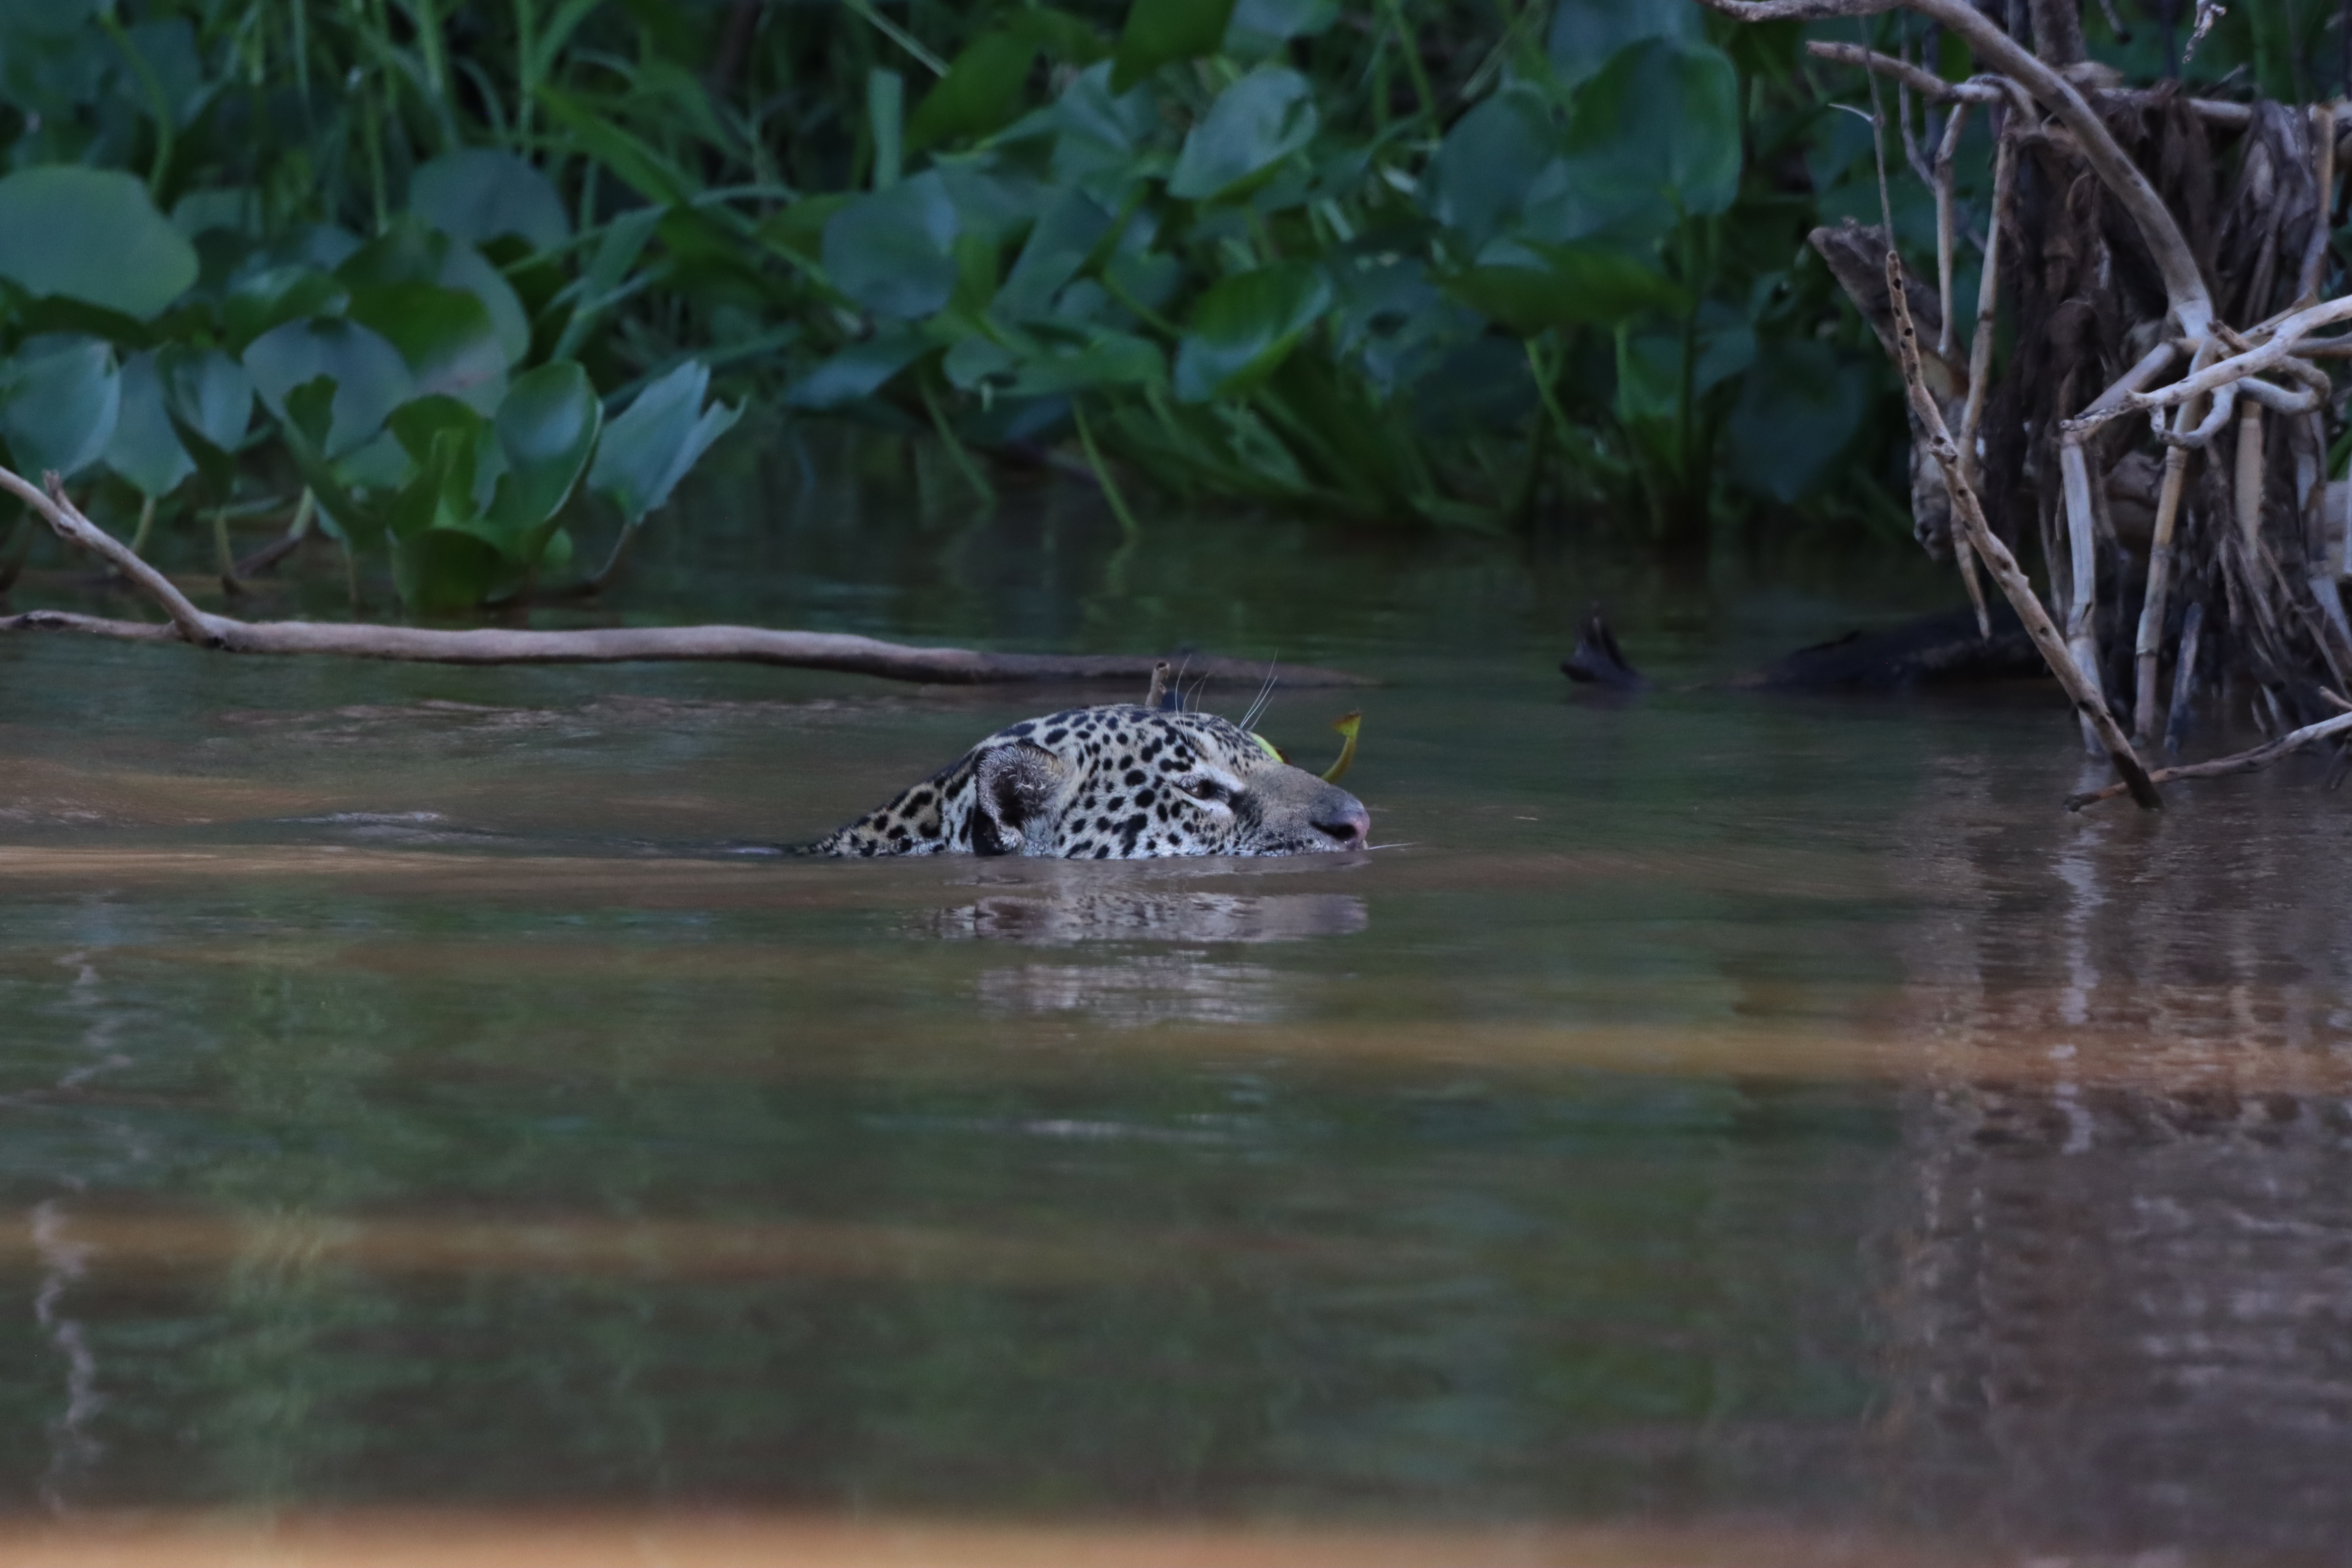
Jaguar: Marcela